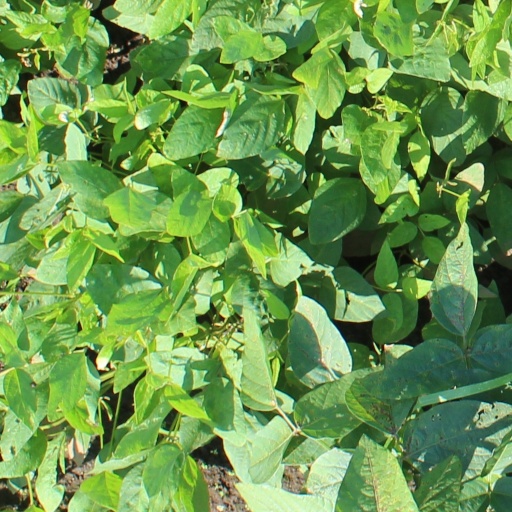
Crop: soybean